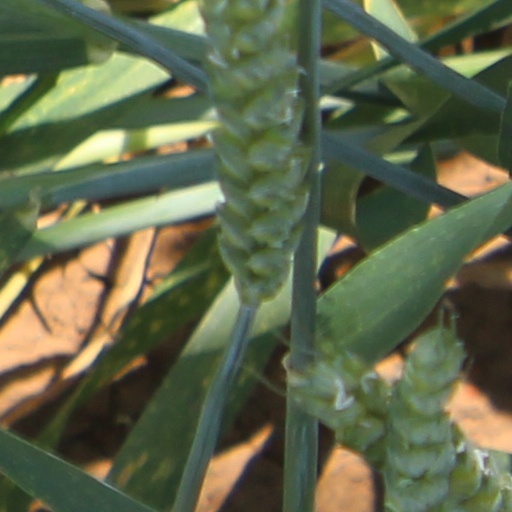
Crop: wheat